David O'Connor (Egyptologist)

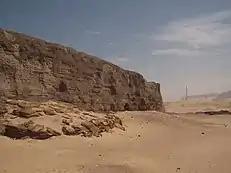
Khasekhemwy's funerary complex, Shunet el-Zebib

O'Connor began work at the Abydos archaeological site in 1967. The first excavations occurred at Abydos in the mid-19th century under the direction of Auguste Mariette. More systematic work began near the end of the century, undertaken by archaeologists Émile Amélineau and Sir Flinders Petrie. Abydos was historically a site for worship of the jackal god Khenti-Amentiu in the Old Kingdom era before it transitioned to the main site of worship of the god Osiris during the Fifth Dynasty. Osiris was a god of the netherworld who decided which souls could enter, and which could not. A symbol of rebirth, it was believed Osiris sacrificed himself so that the banks of the Nile could flood and water the crops that grew along it. Due to these beliefs, Osiris was worshipped by Ancient Egyptians as a god of fertility. O'Connor's work at Abydos focused on unearthing sites connected to the worship of Osiris. These buildings most often took the form of chapels, where bodies and inscriptions of names were kept, so spirits could witness yearly festivities at the Temple of Osiris.